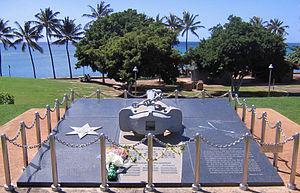
La collision entre l'Ehime Maru et l'USS Greeneville a lieu le 9 février 2001 à environ 17 kilomètres au large de la côte sud de l'île d'Oahu à Hawaï, aux États-Unis.